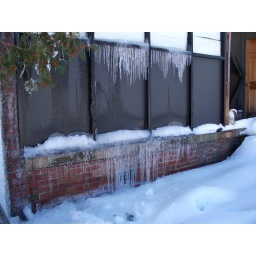
at the bottom the ground floor porch is also flooded by this icy invasion.